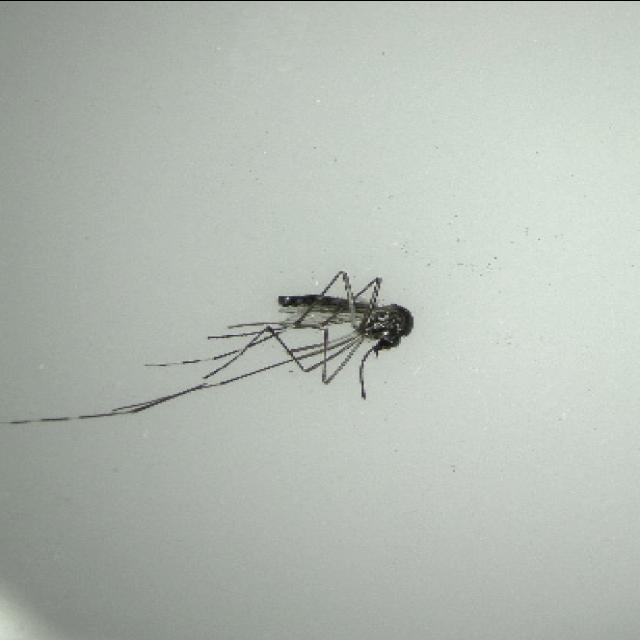
Species: aedes_albopictus